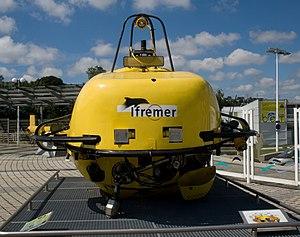
Sous-marin Cyana de l'IFREMER à Océanopolis à Brest
Le Cyana est un sous-marin de poche habité de l'Ifremer.